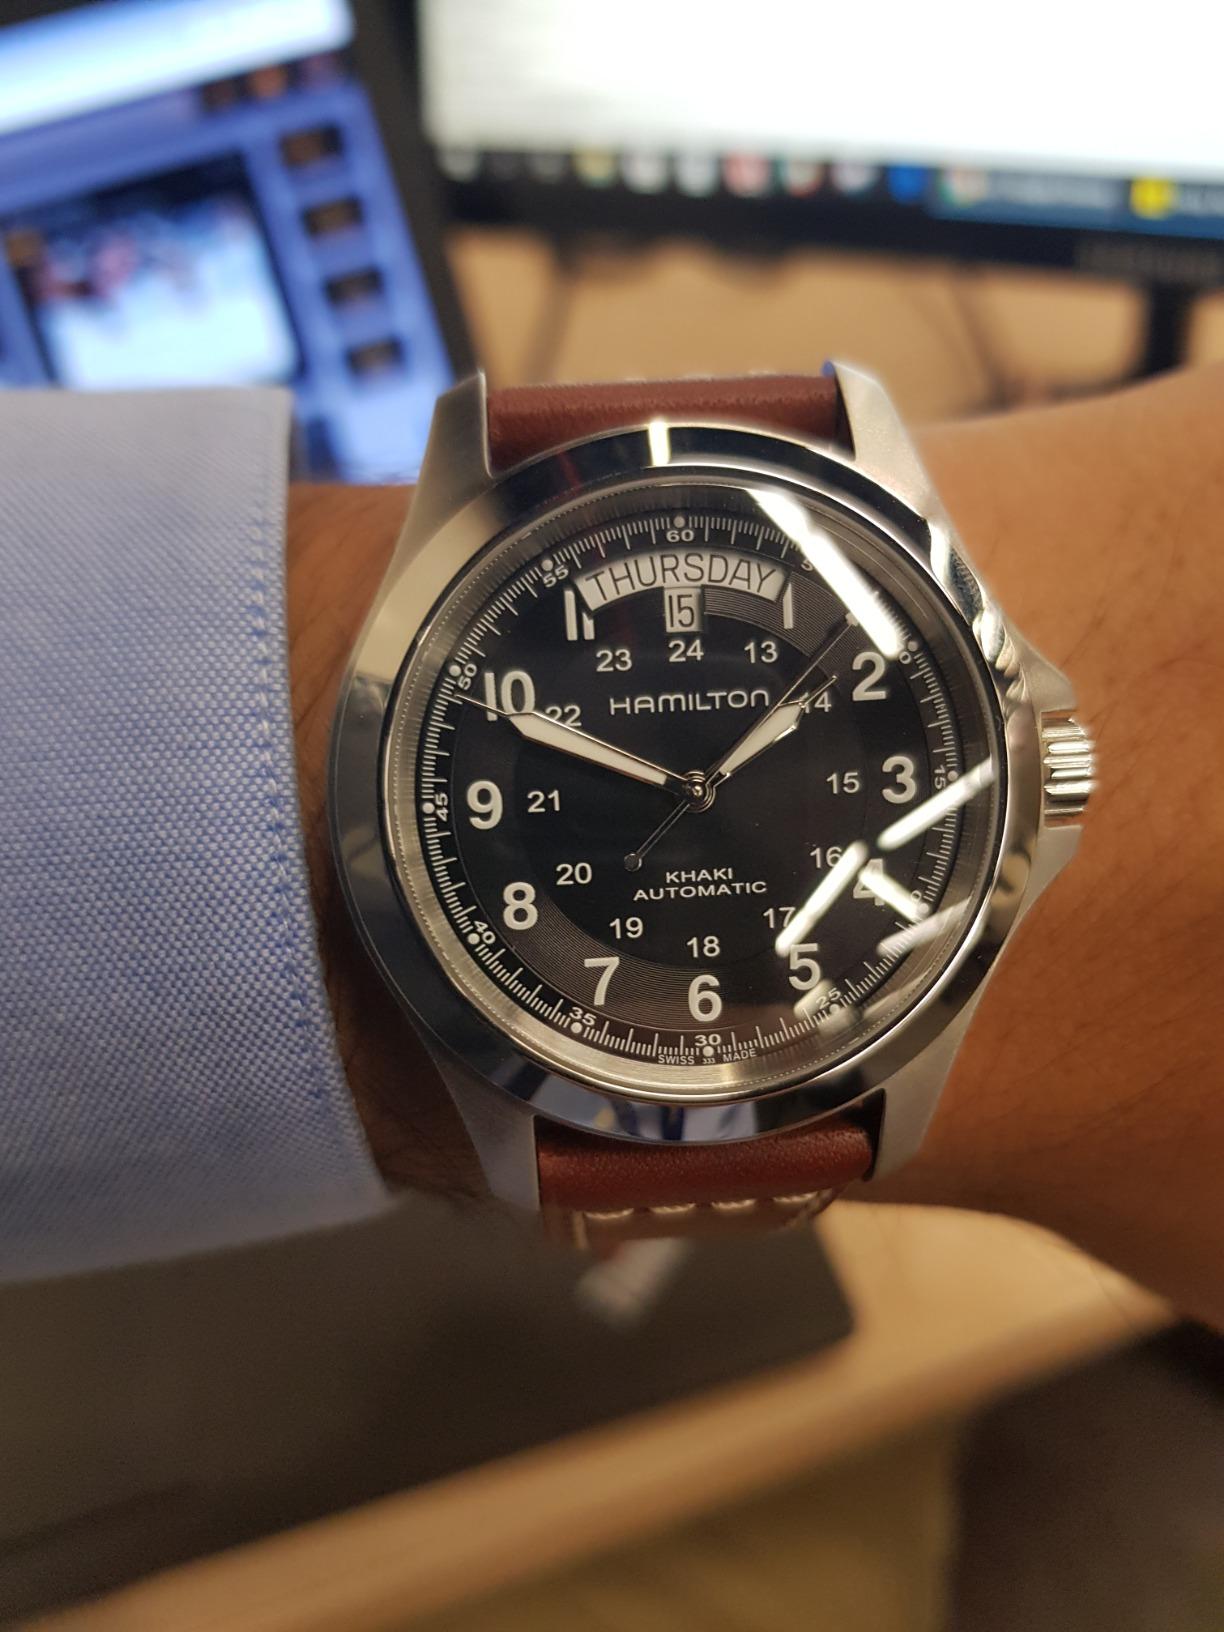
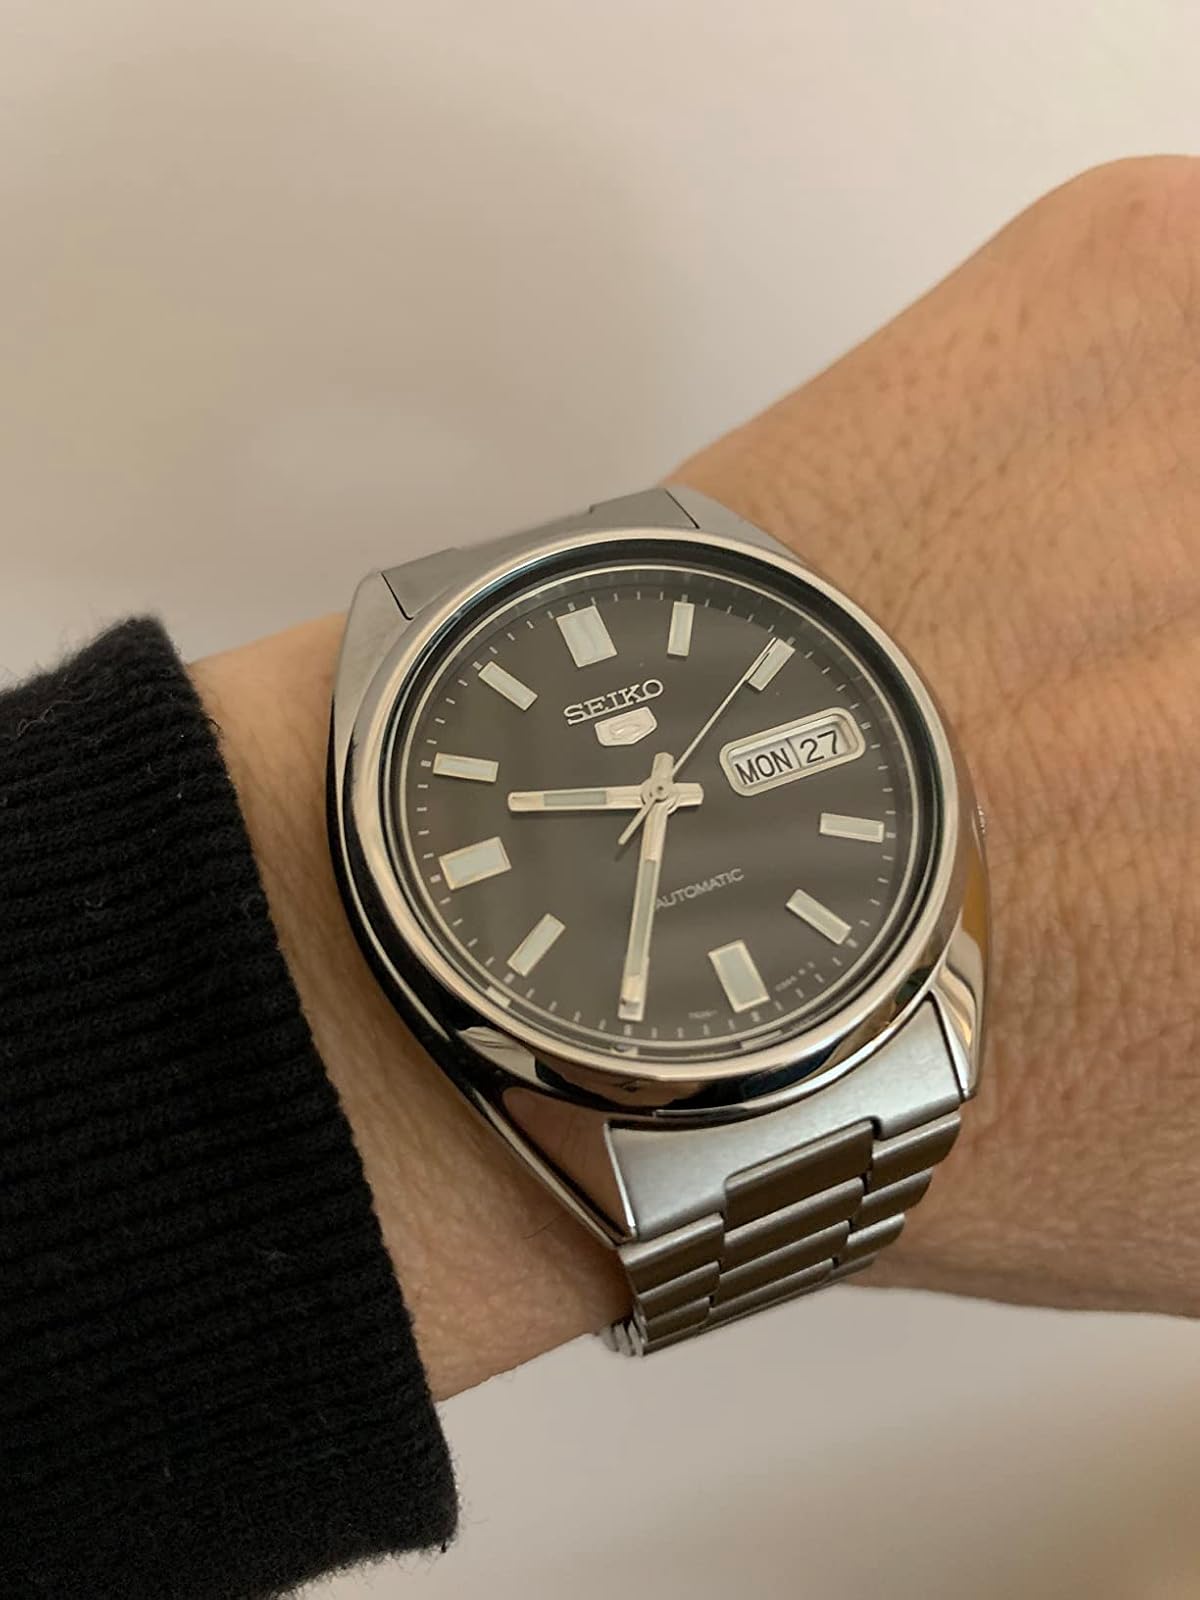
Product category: accessories_watch
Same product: no